Joran van der Sloot

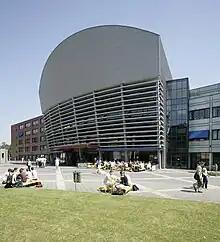
Van der Sloot attended the HAN University of Applied Sciences in the Netherlands.

Joran van der Sloot was born in the Dutch city of Arnhem, one of three sons to Paulus van der Sloot (1952–2010), a lawyer, and Anita van der Sloot-Hugen, an art teacher. In 1990, his family moved from Arnhem to Aruba, where he was an honor student at the International School of Aruba.